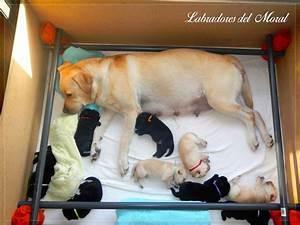
dog